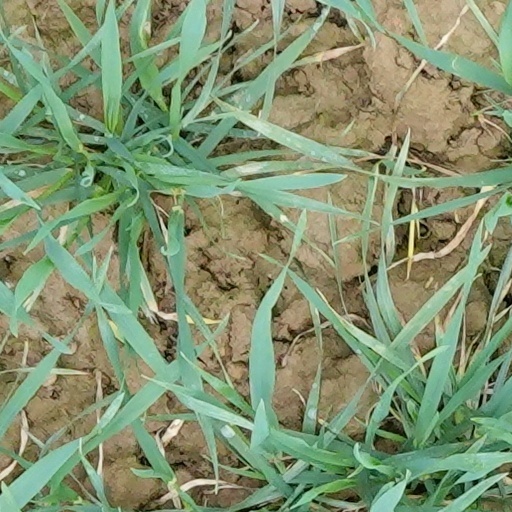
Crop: wheat